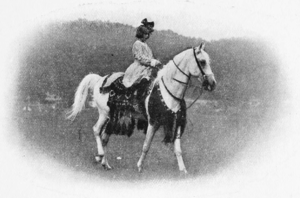
Homer Calvin Davenport est un caricaturiste, écrivain et éleveur de chevaux américain, né le 8 mars 1867 à Silverton et mort le 2 mai 1912 à New York.